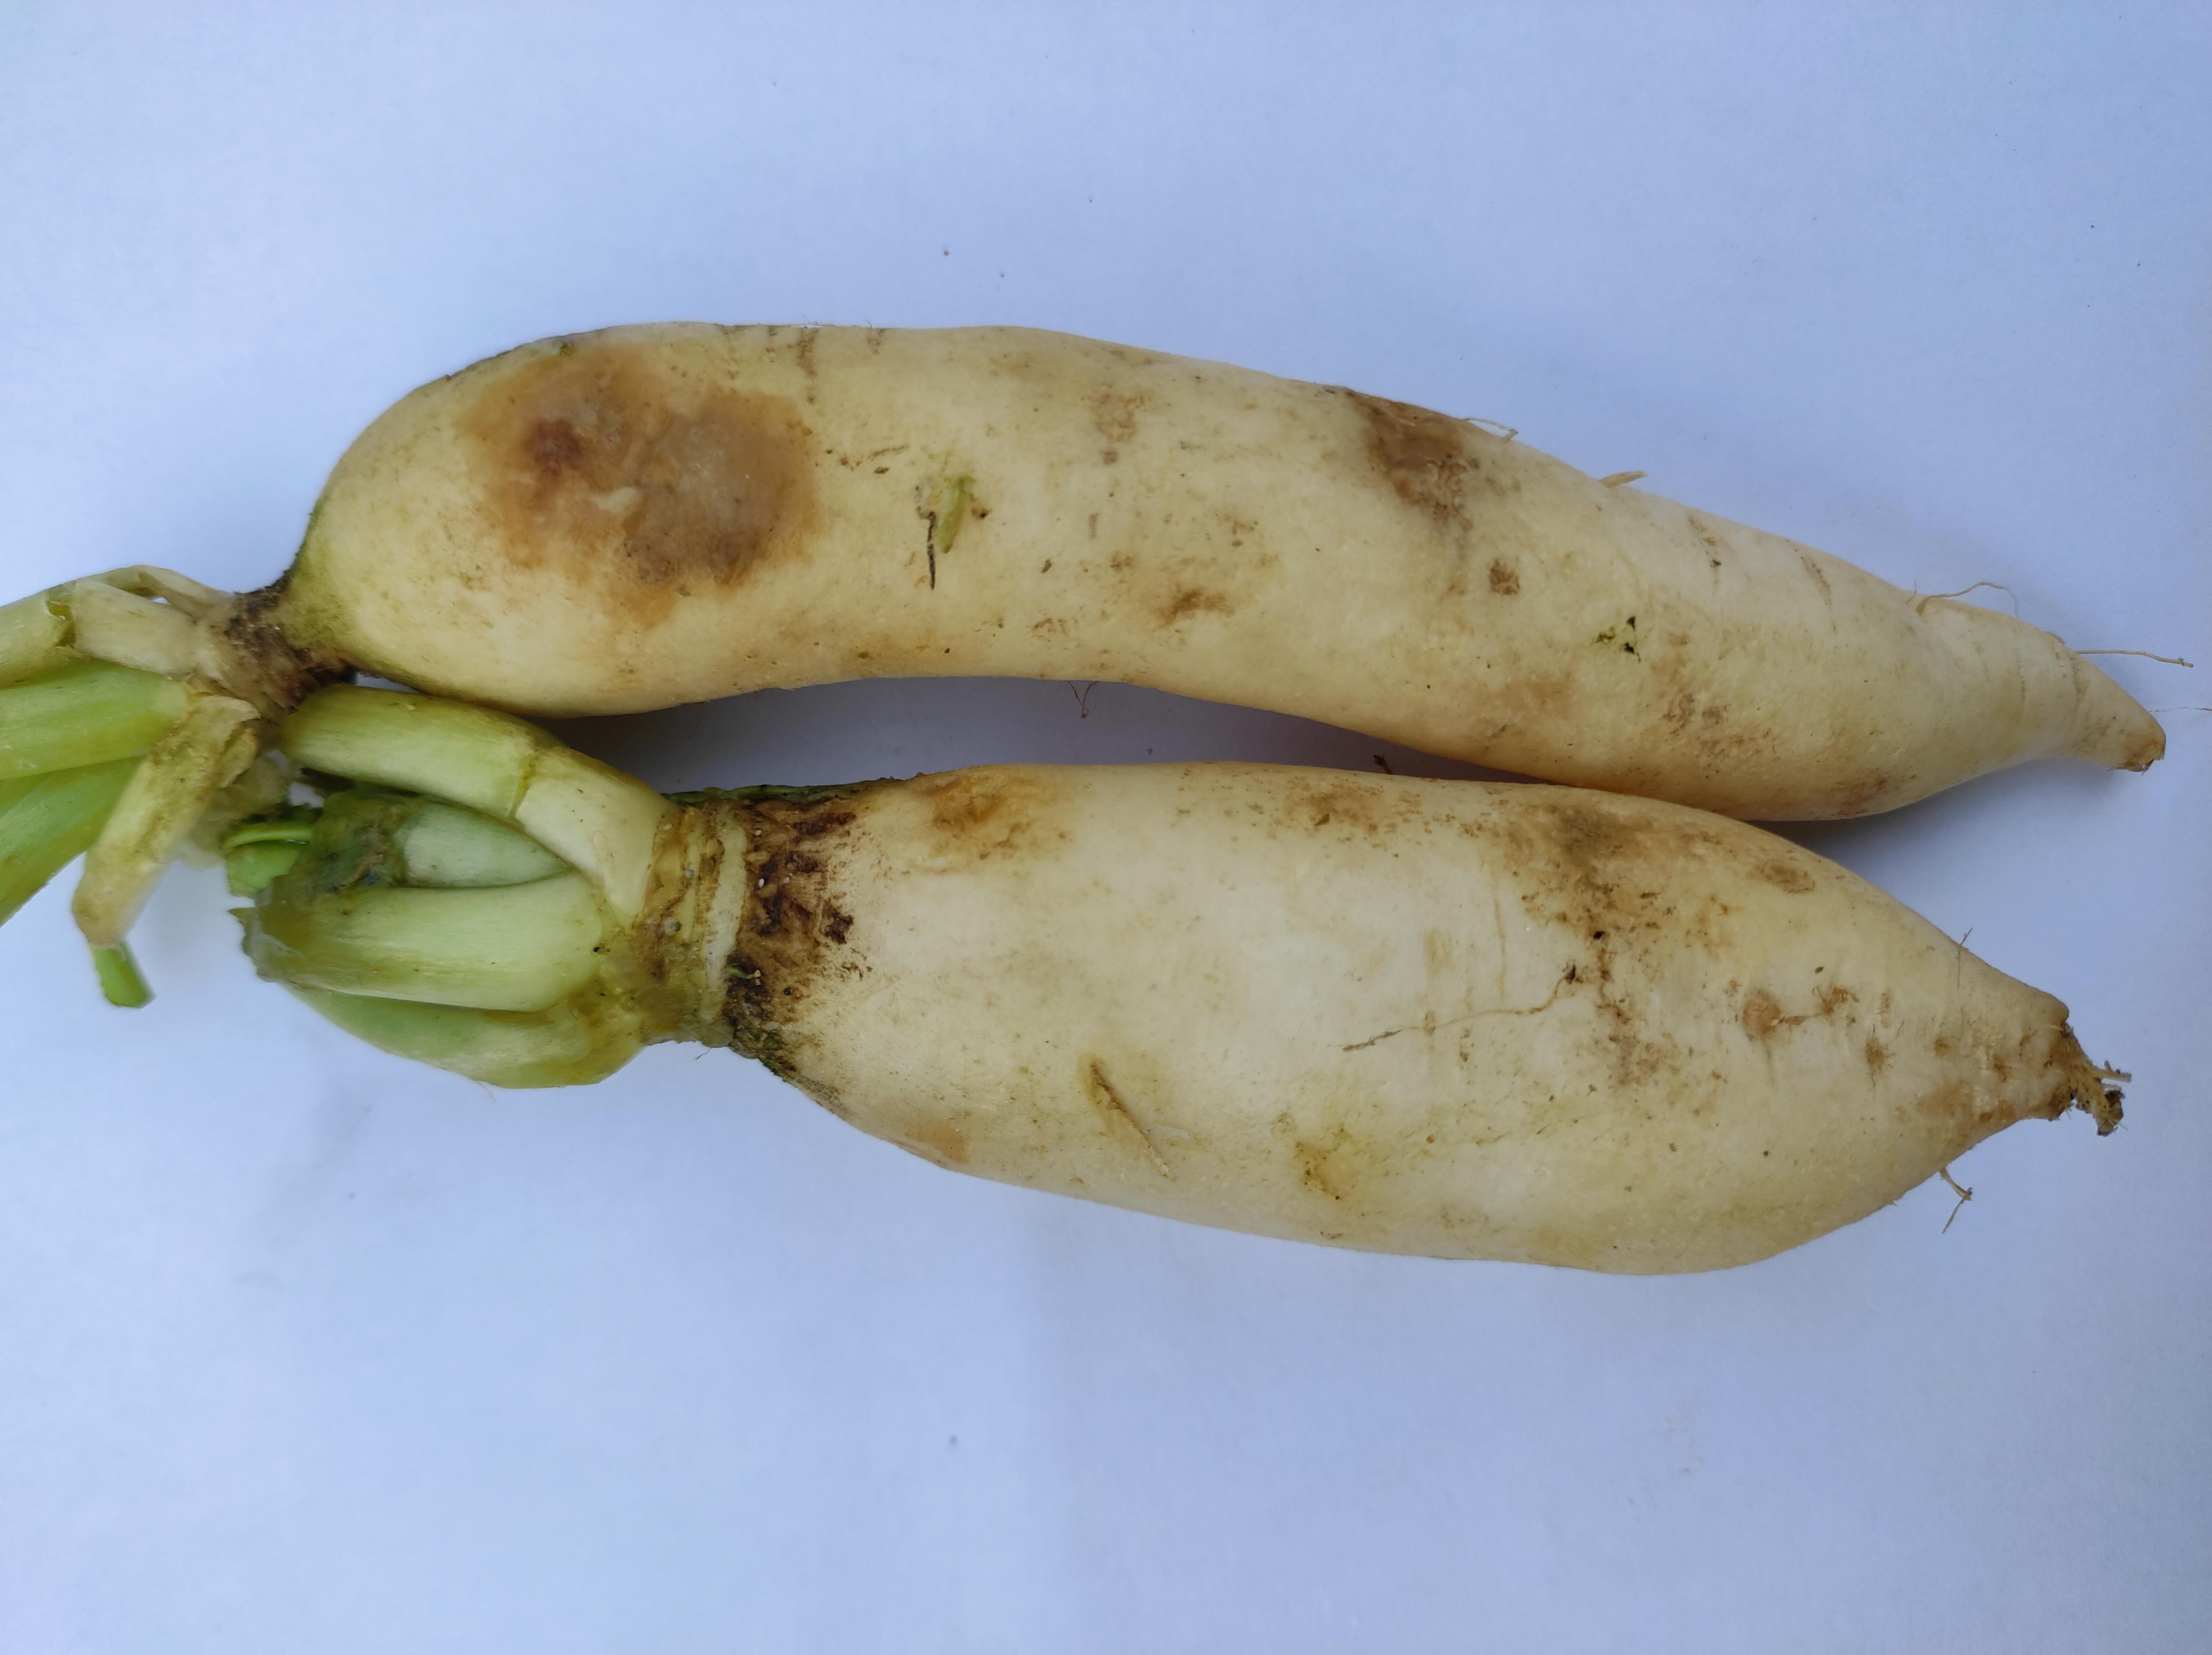
Label: Radish